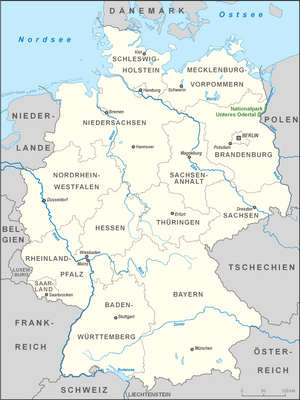
Le parc national de la vallée de la Basse-Oder est un parc national du Brandebourg au nord-est de l'Allemagne dans l'arrondissement d'Uckermark qui comme son nom l'indique protège le début de la vallée de l'Oder. Sa superficie est de 165 km². Il se trouve à la frontière de la Pologne. Du côté polonais, se trouve son pendant, le parc paysager de la vallée de la Basse-Oder, d'une superficie de 60 km². Un conseil environnemental germano-polonais a décidé de leurs créations en 1992.